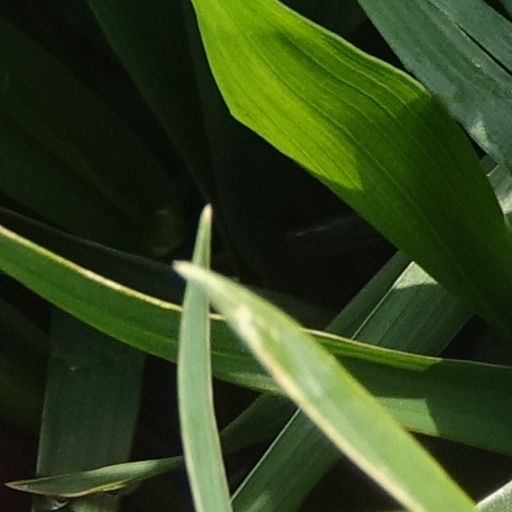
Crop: wheat